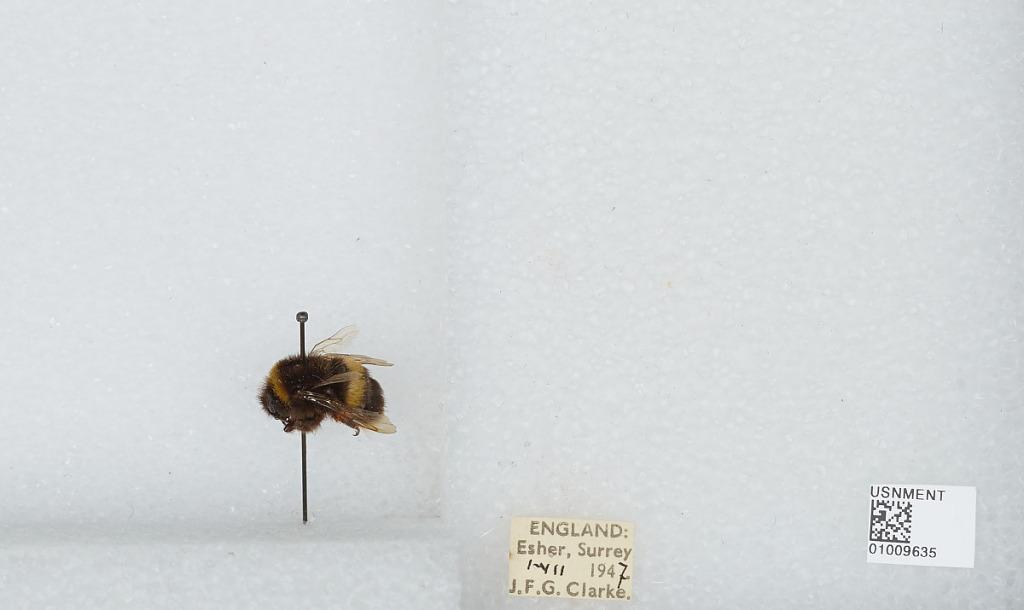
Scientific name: Bombus (Bombus) lucorum (Linnaeus)
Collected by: J. Clarke
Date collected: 1947-7-1
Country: United Kingdom
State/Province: England
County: Surrey
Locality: Esher
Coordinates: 51.3691, -0.365